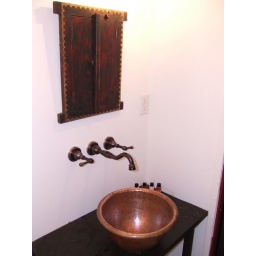
The cool copper sink in our bathroom